The Command (1954 film)

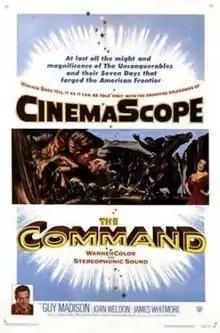
Original film poster

The Command is a 1954 American CinemaScope Western film directed by David Butler. It stars Guy Madison and James Whitmore. It was based on the novel "Rear Guard" by James Warner Bellah and features a screenplay by Sam Fuller.